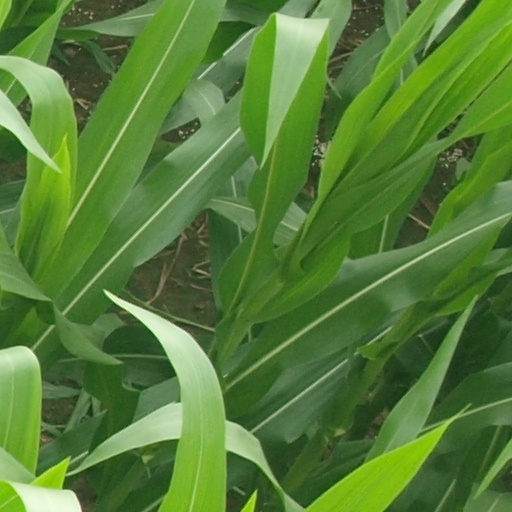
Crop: maize; corn